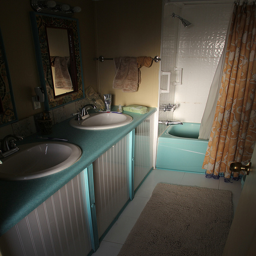
A bathroom with two sinks, a rug, shower curtain and a tub in it.
A dimly lit bathroom painted aqua and white.
A small dark bathroom with two sinks and a tub
A bathroom with double sinks and a shower and tub
A bathroom with tiled floors and tan walls.